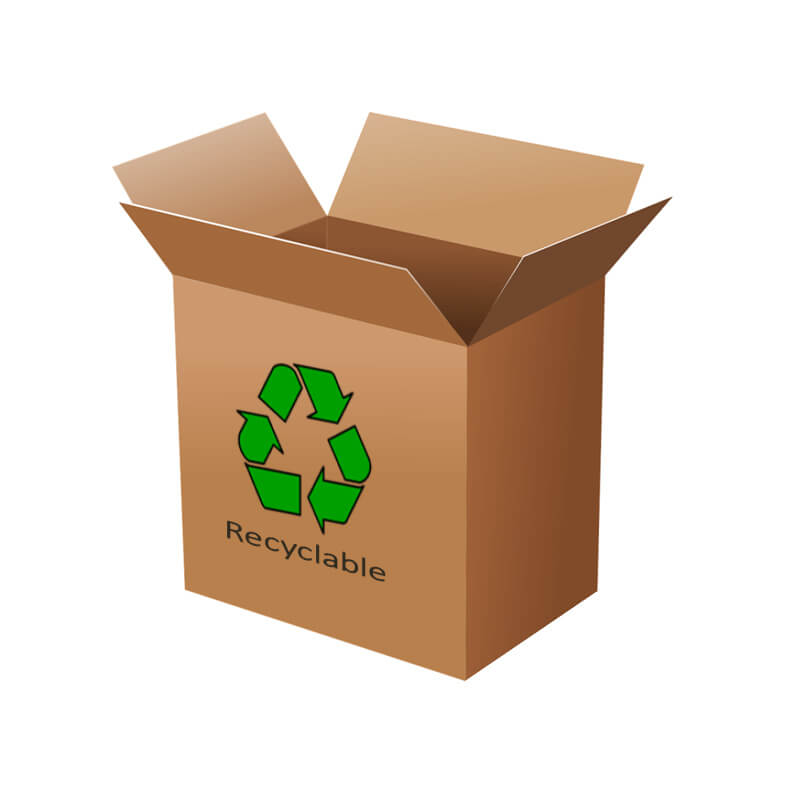
Label: cardboard